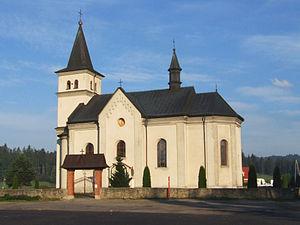
Pieniążkowice est une localité polonaise de la gmina de Czarny Dunajec, située dans le powiat de Nowy Targ en voïvodie de Petite-Pologne.